Hollis Taylor

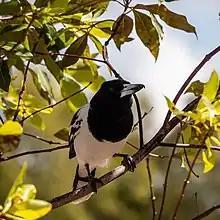
Pied butcherbird

Since 2005, Taylor has recorded the song of the pied butcherbird, an Australian songbird known for its unusually complex and beautiful singing, and used it to compose "Absolute Bird: Concerto for Recorder and Orchestra", which was performed in 2017 by the Adelaide Symphony Orchestra. She co-composed with Jon Rose "Bitter Springs Creek 2014", which featured butcherbird songs she recorded in the MacDonnell Ranges in 2014